Gothic art and architecture in Pavia

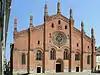
Church of Santa Maria del Carmine

Among the earliest Gothic churches in Pavia is the Church of San Francesco, completed towards the end of the 13th century. The facade presents itself as a faceted facade with terracotta as the predominant element, as typical of Lombard architecture: it is divided into three vertical sections accentuated by buttresses as well as the facets. The central section is the most decorated, with a double portal on the ground floor, likely borrowed from the Basilica of San Francesco in Assisi but also recalling the double fornix of the of the time. Above the portals is a stringcourse with four monofore, surmounted in turn by a monumental trifora: the area of the two portals and the stringcourse across all three vertical sections is decorated with diamonds and squares composed of alternating red bricks and white plaster; the facade is topped by five cylindrical pinnacles.